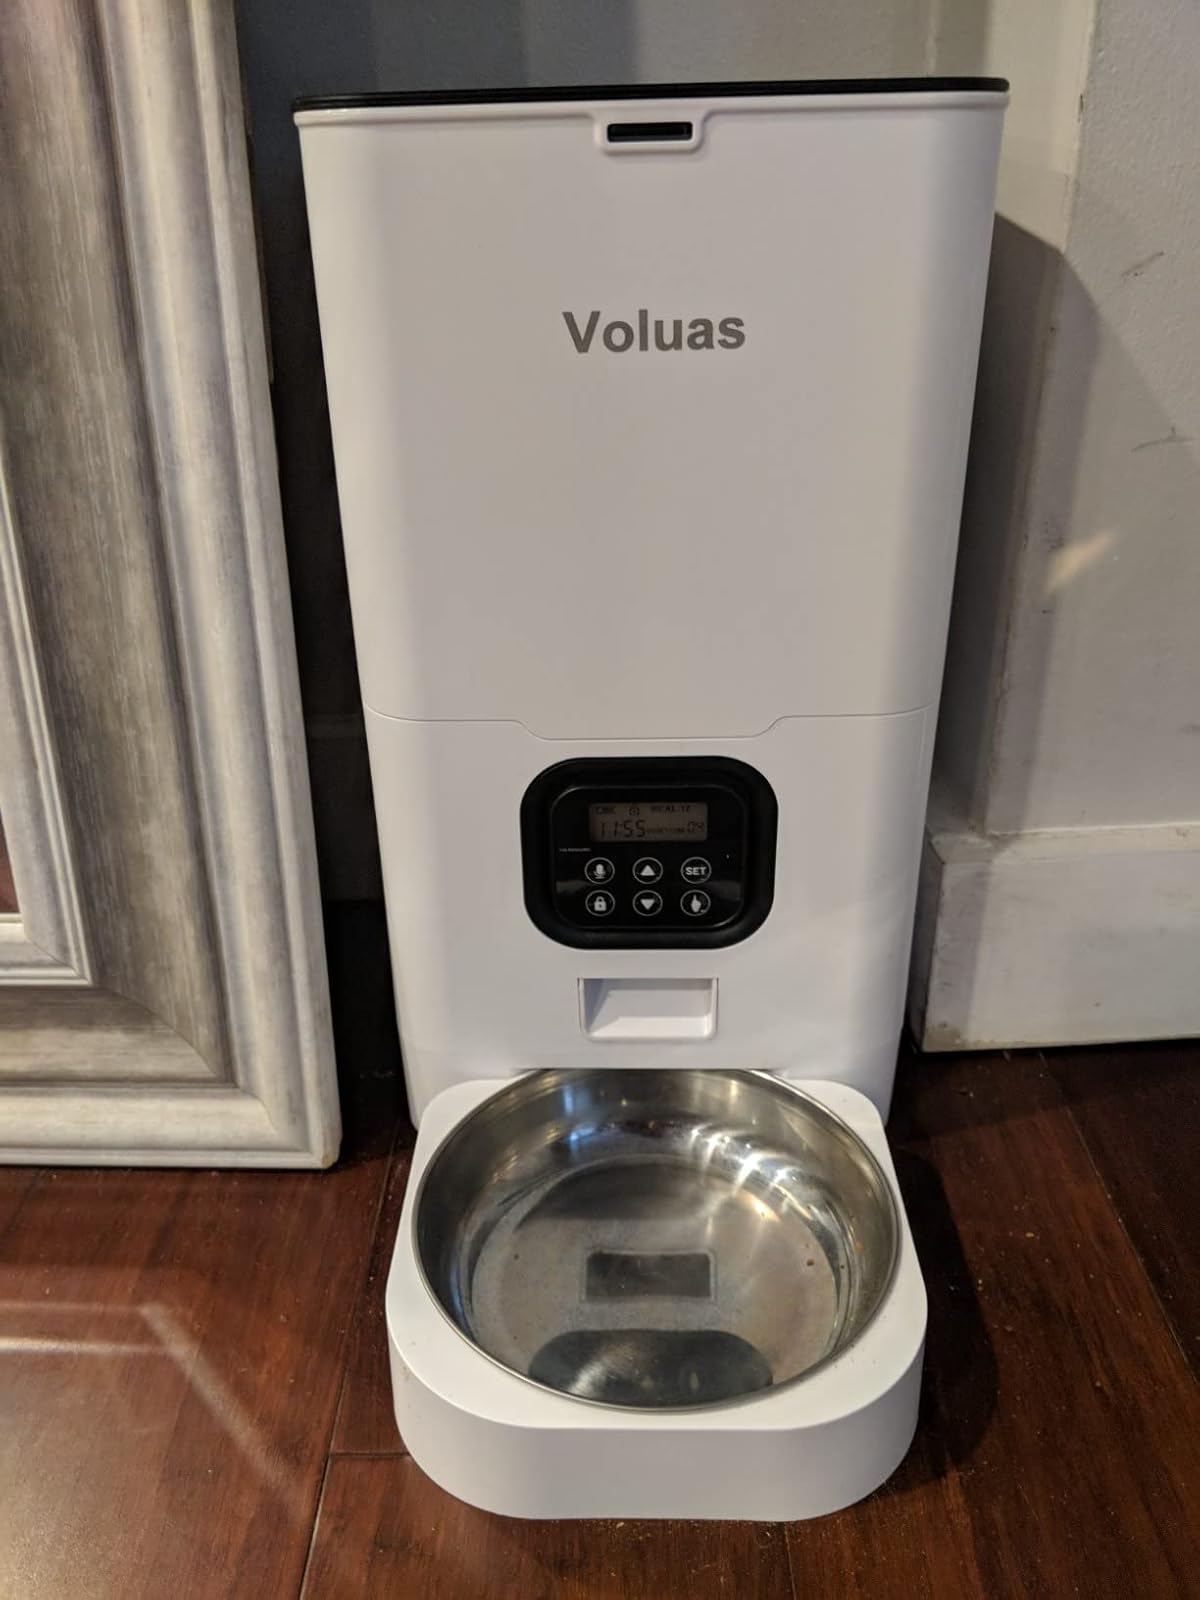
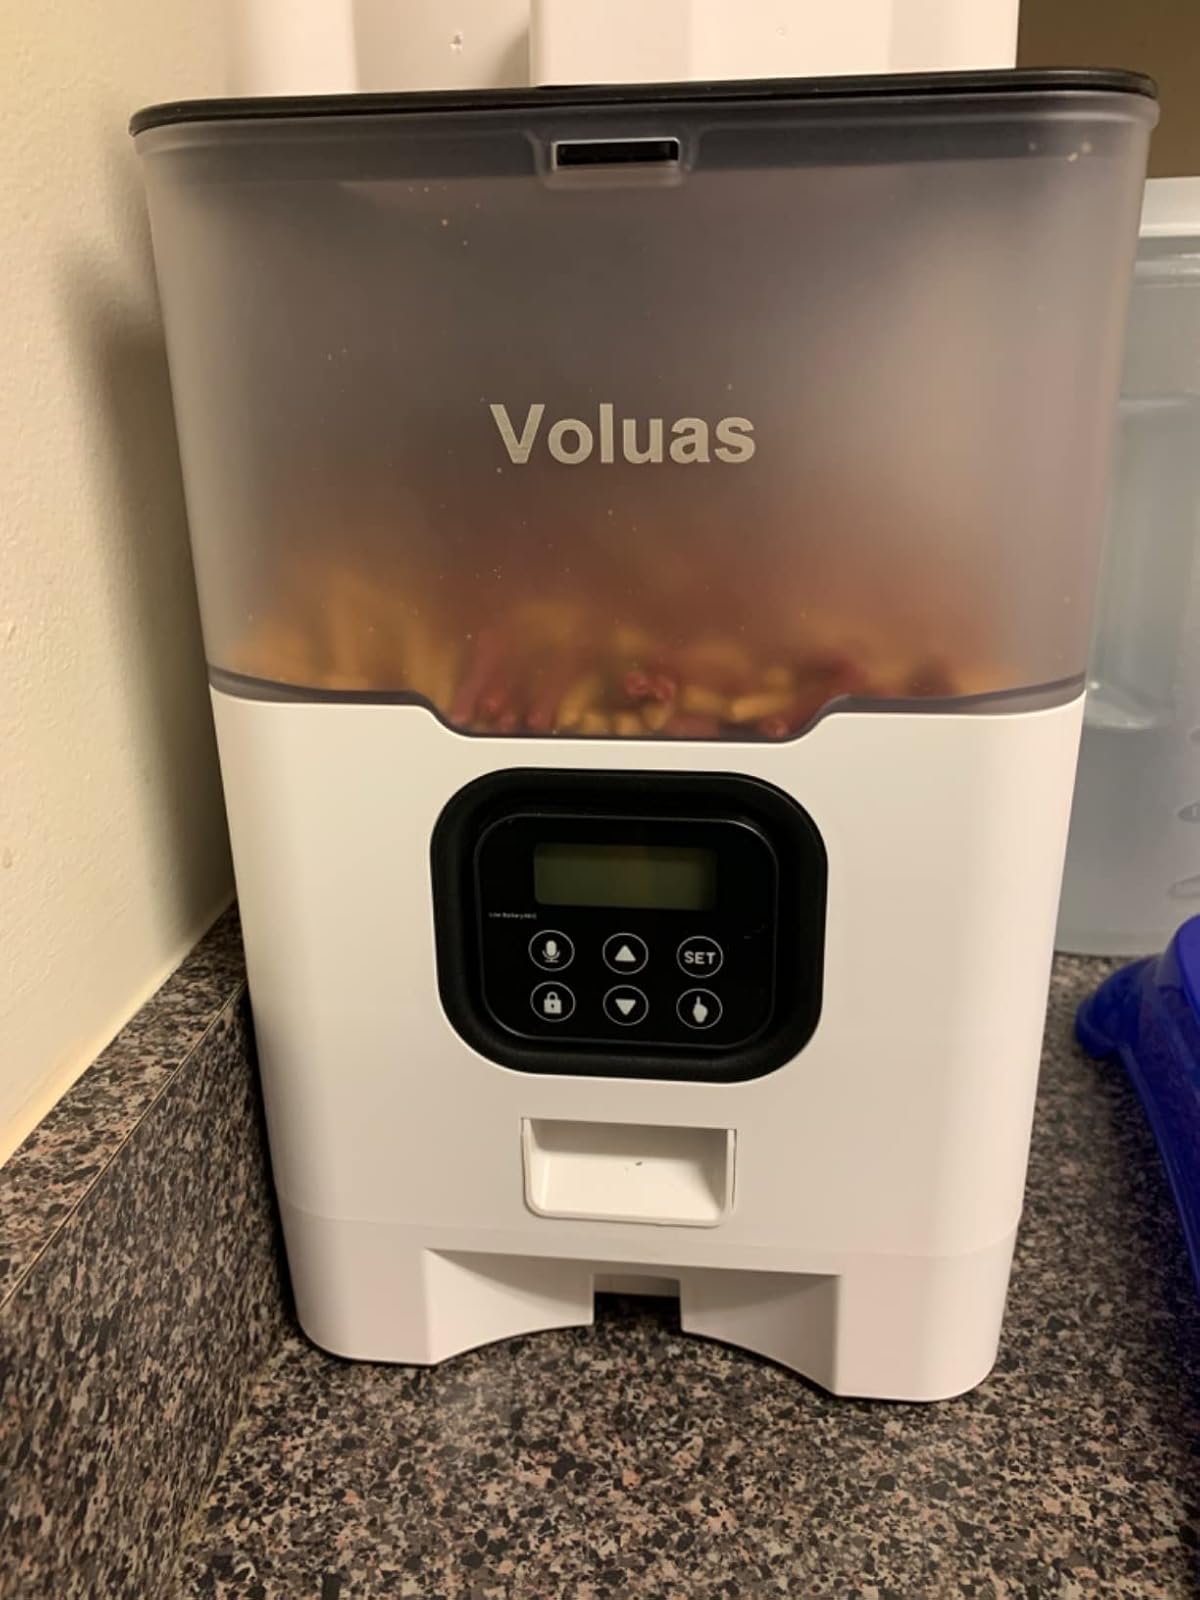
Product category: items_feeder
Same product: no